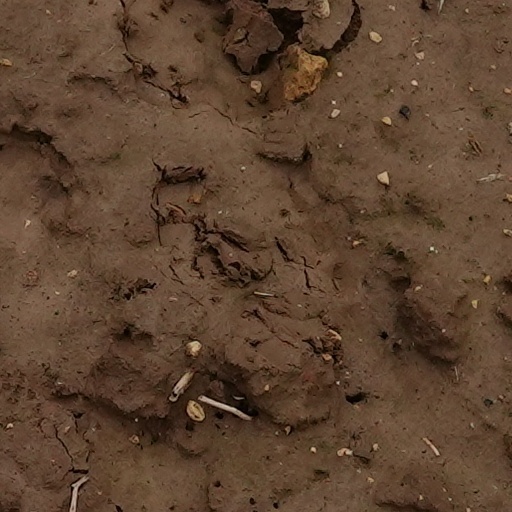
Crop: wheat